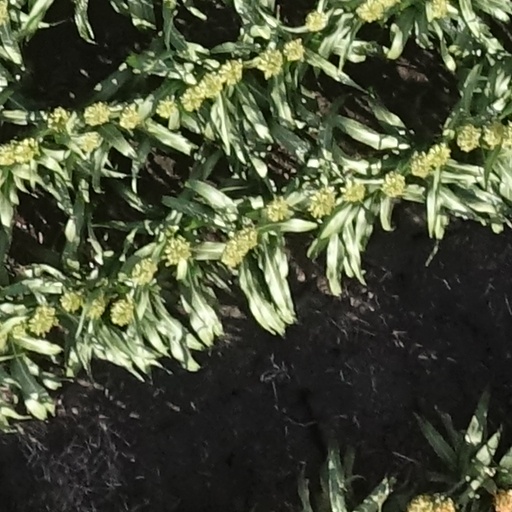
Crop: sorghum